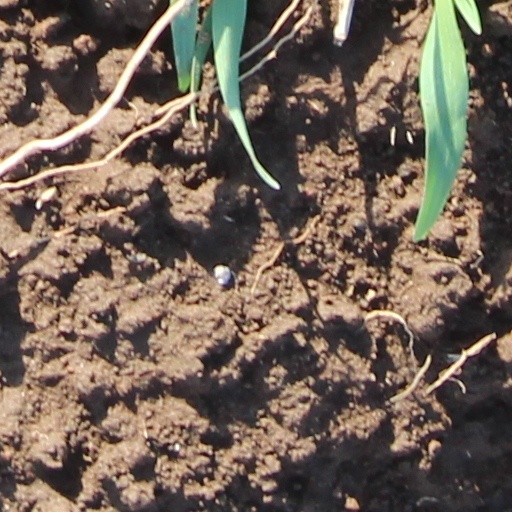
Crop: wheat